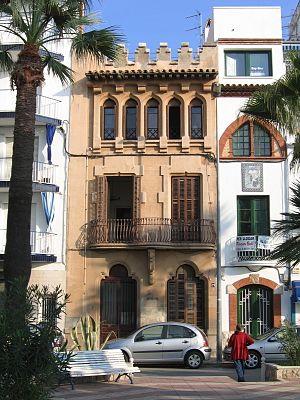
Enric Sagnier i Villavecchia, né le 21 mars 1858 à Barcelone et mort le 1ᵉʳ septembre 1931 dans cette même ville, est un architecte catalan.